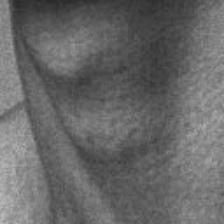
Label: faces